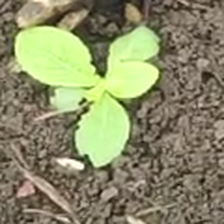
Weed species: Kena_(Commplina_benghalensio)